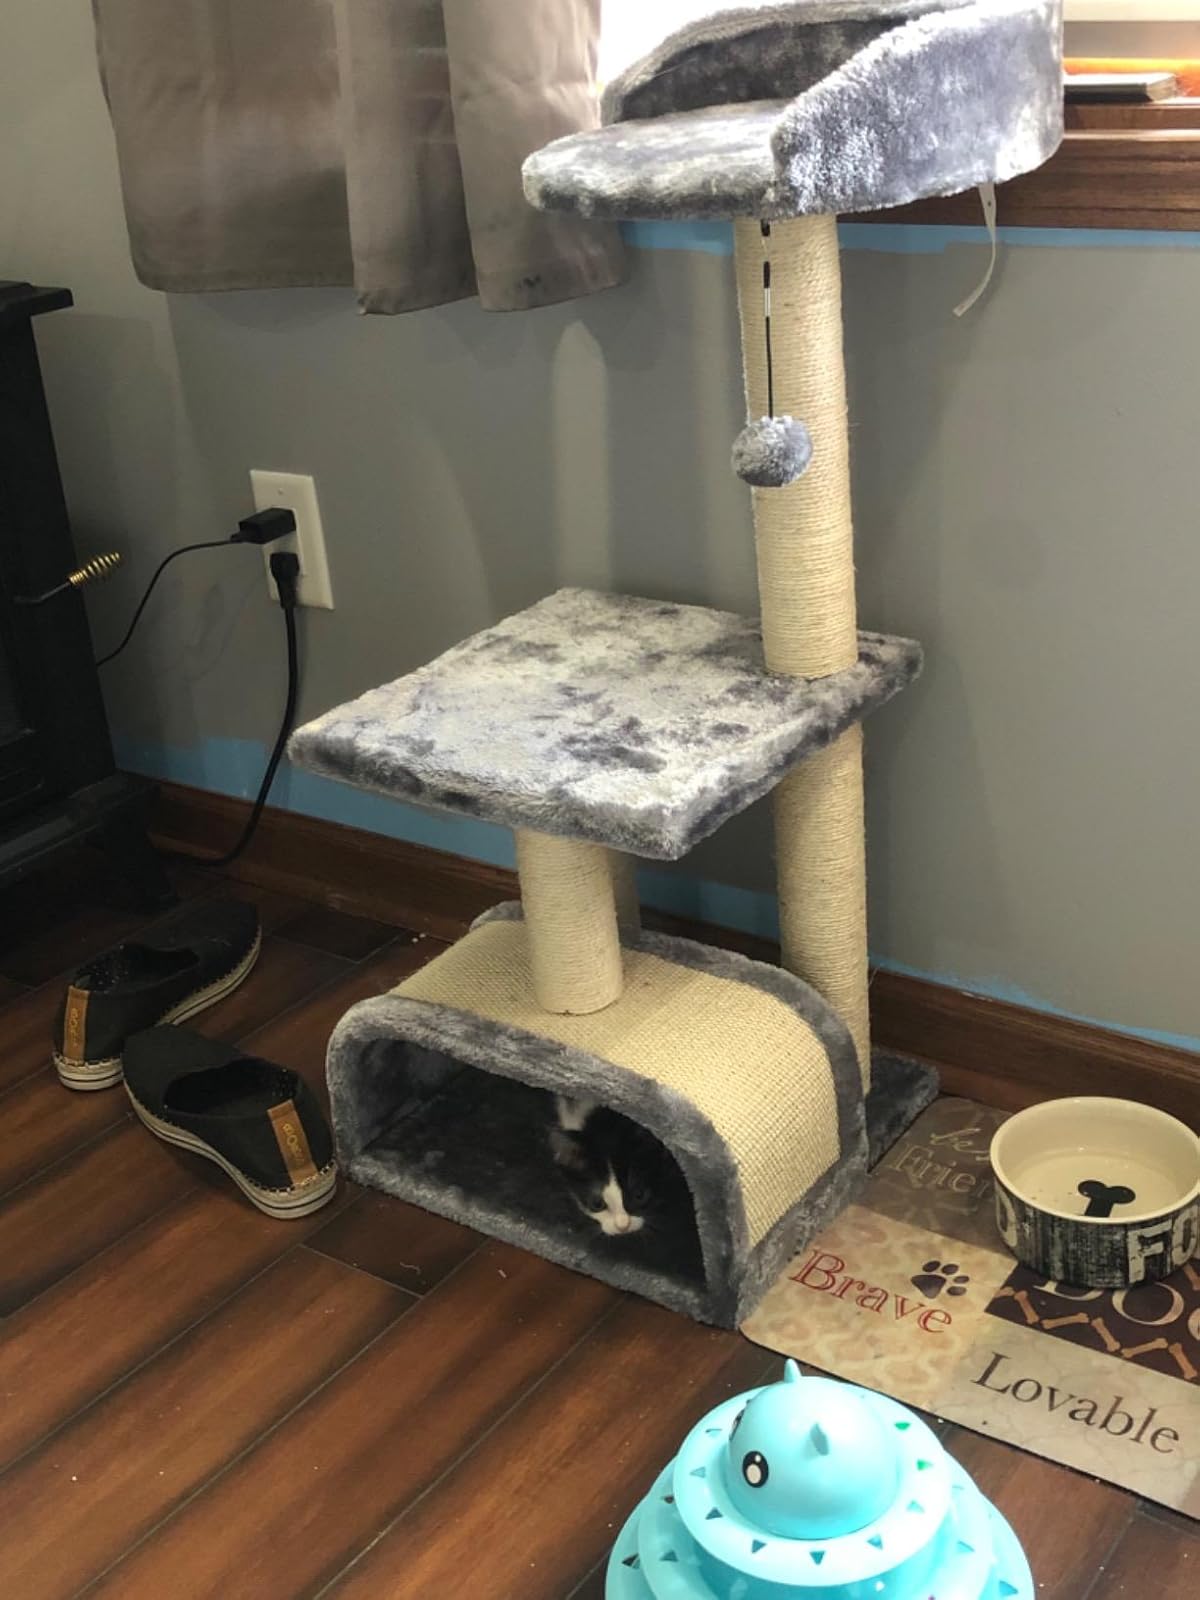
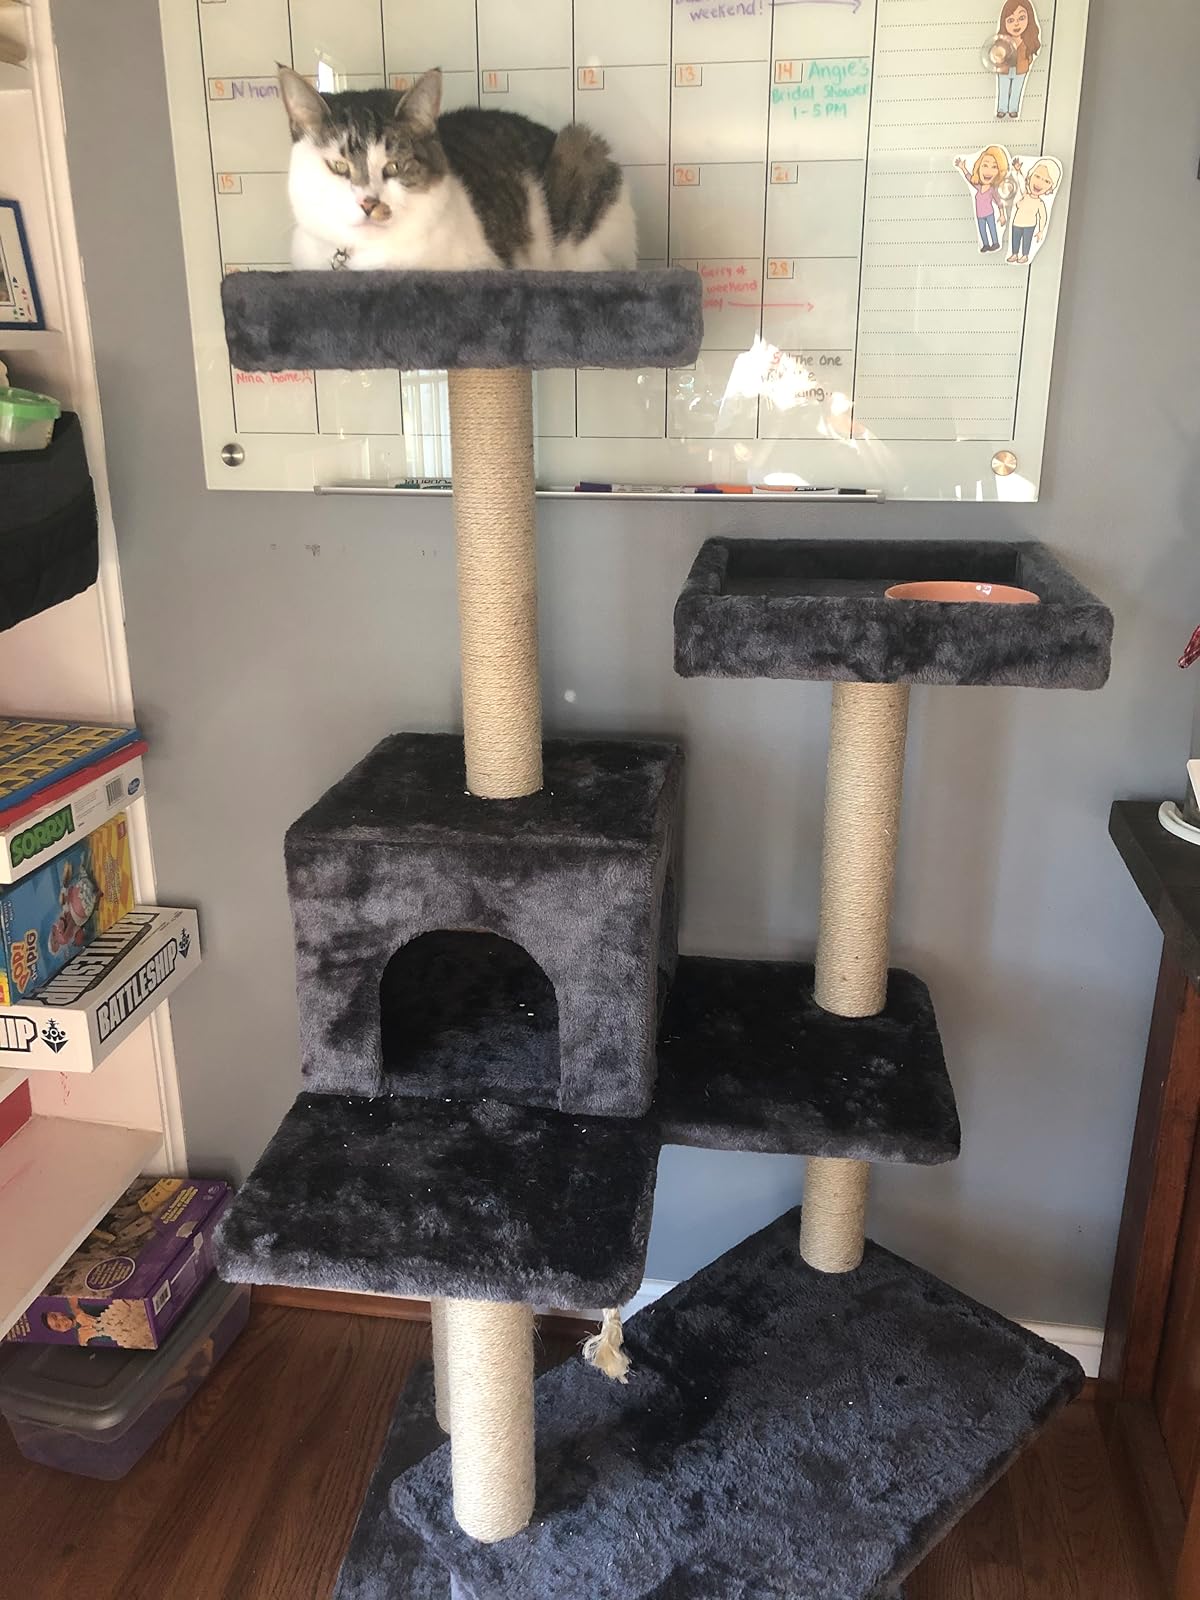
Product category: items_cat tree
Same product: no